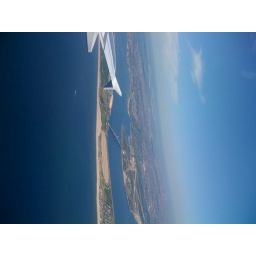
Jet Blue plane over New York City window view